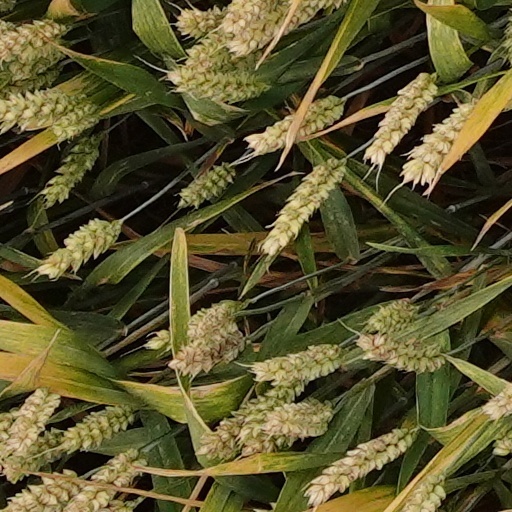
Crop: wheat